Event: Nepal Earthquake
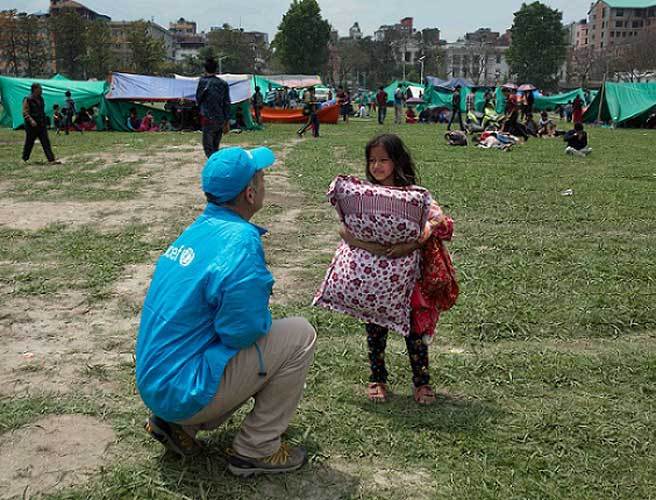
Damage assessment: no_damage